Morgan B. Williams

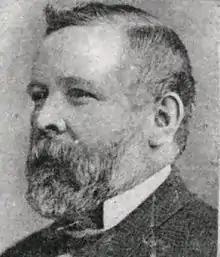

Morgan B. Williams (September 17, 1831October 13, 1903) was a coal industry executive and politician who served as a Republican member of the U.S. House of Representatives for Pennsylvania's 12th congressional district from 1897 to 1899.